Parapet organ

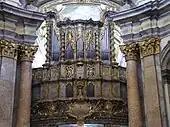
Organ of the monastery church of Weltenburg Abbey, designed as a parapet organ

A parapet organ,, is a small or medium-sized independent organ that forms a unit with the parapet of the organ loft.